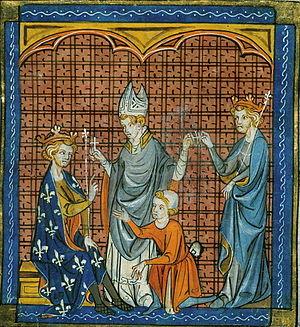
Henri II fut comte d'Anjou et du Maine, duc de Normandie et d'Aquitaine et roi d'Angleterre.
Gautier de Coutances dit Gautier le Magnifique, est un ecclésiastique anglo-normand de la fin du XIIᵉ et du début du XIIIᵉ siècle.